Zsolnay

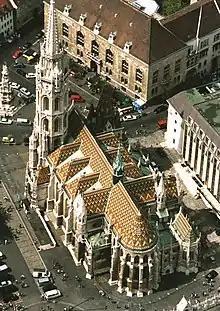
Roof of Matthias Church, Budapest

Many Zsolnay ceramics are noted for the use of the eosin process that was introduced in 1893. The process results in a light red iridescence of the first prepared hue, hence the term eosin (Greek "eos", flush of dawn). Different eosin colours and processes were developed over time. The eosin-based iridescence became a favourite of art nouveau and Jugendstil artists, among them Sándor Apáti Abt, Lajos Mack, Géza Nikelszky, and József Rippl-Rónai.